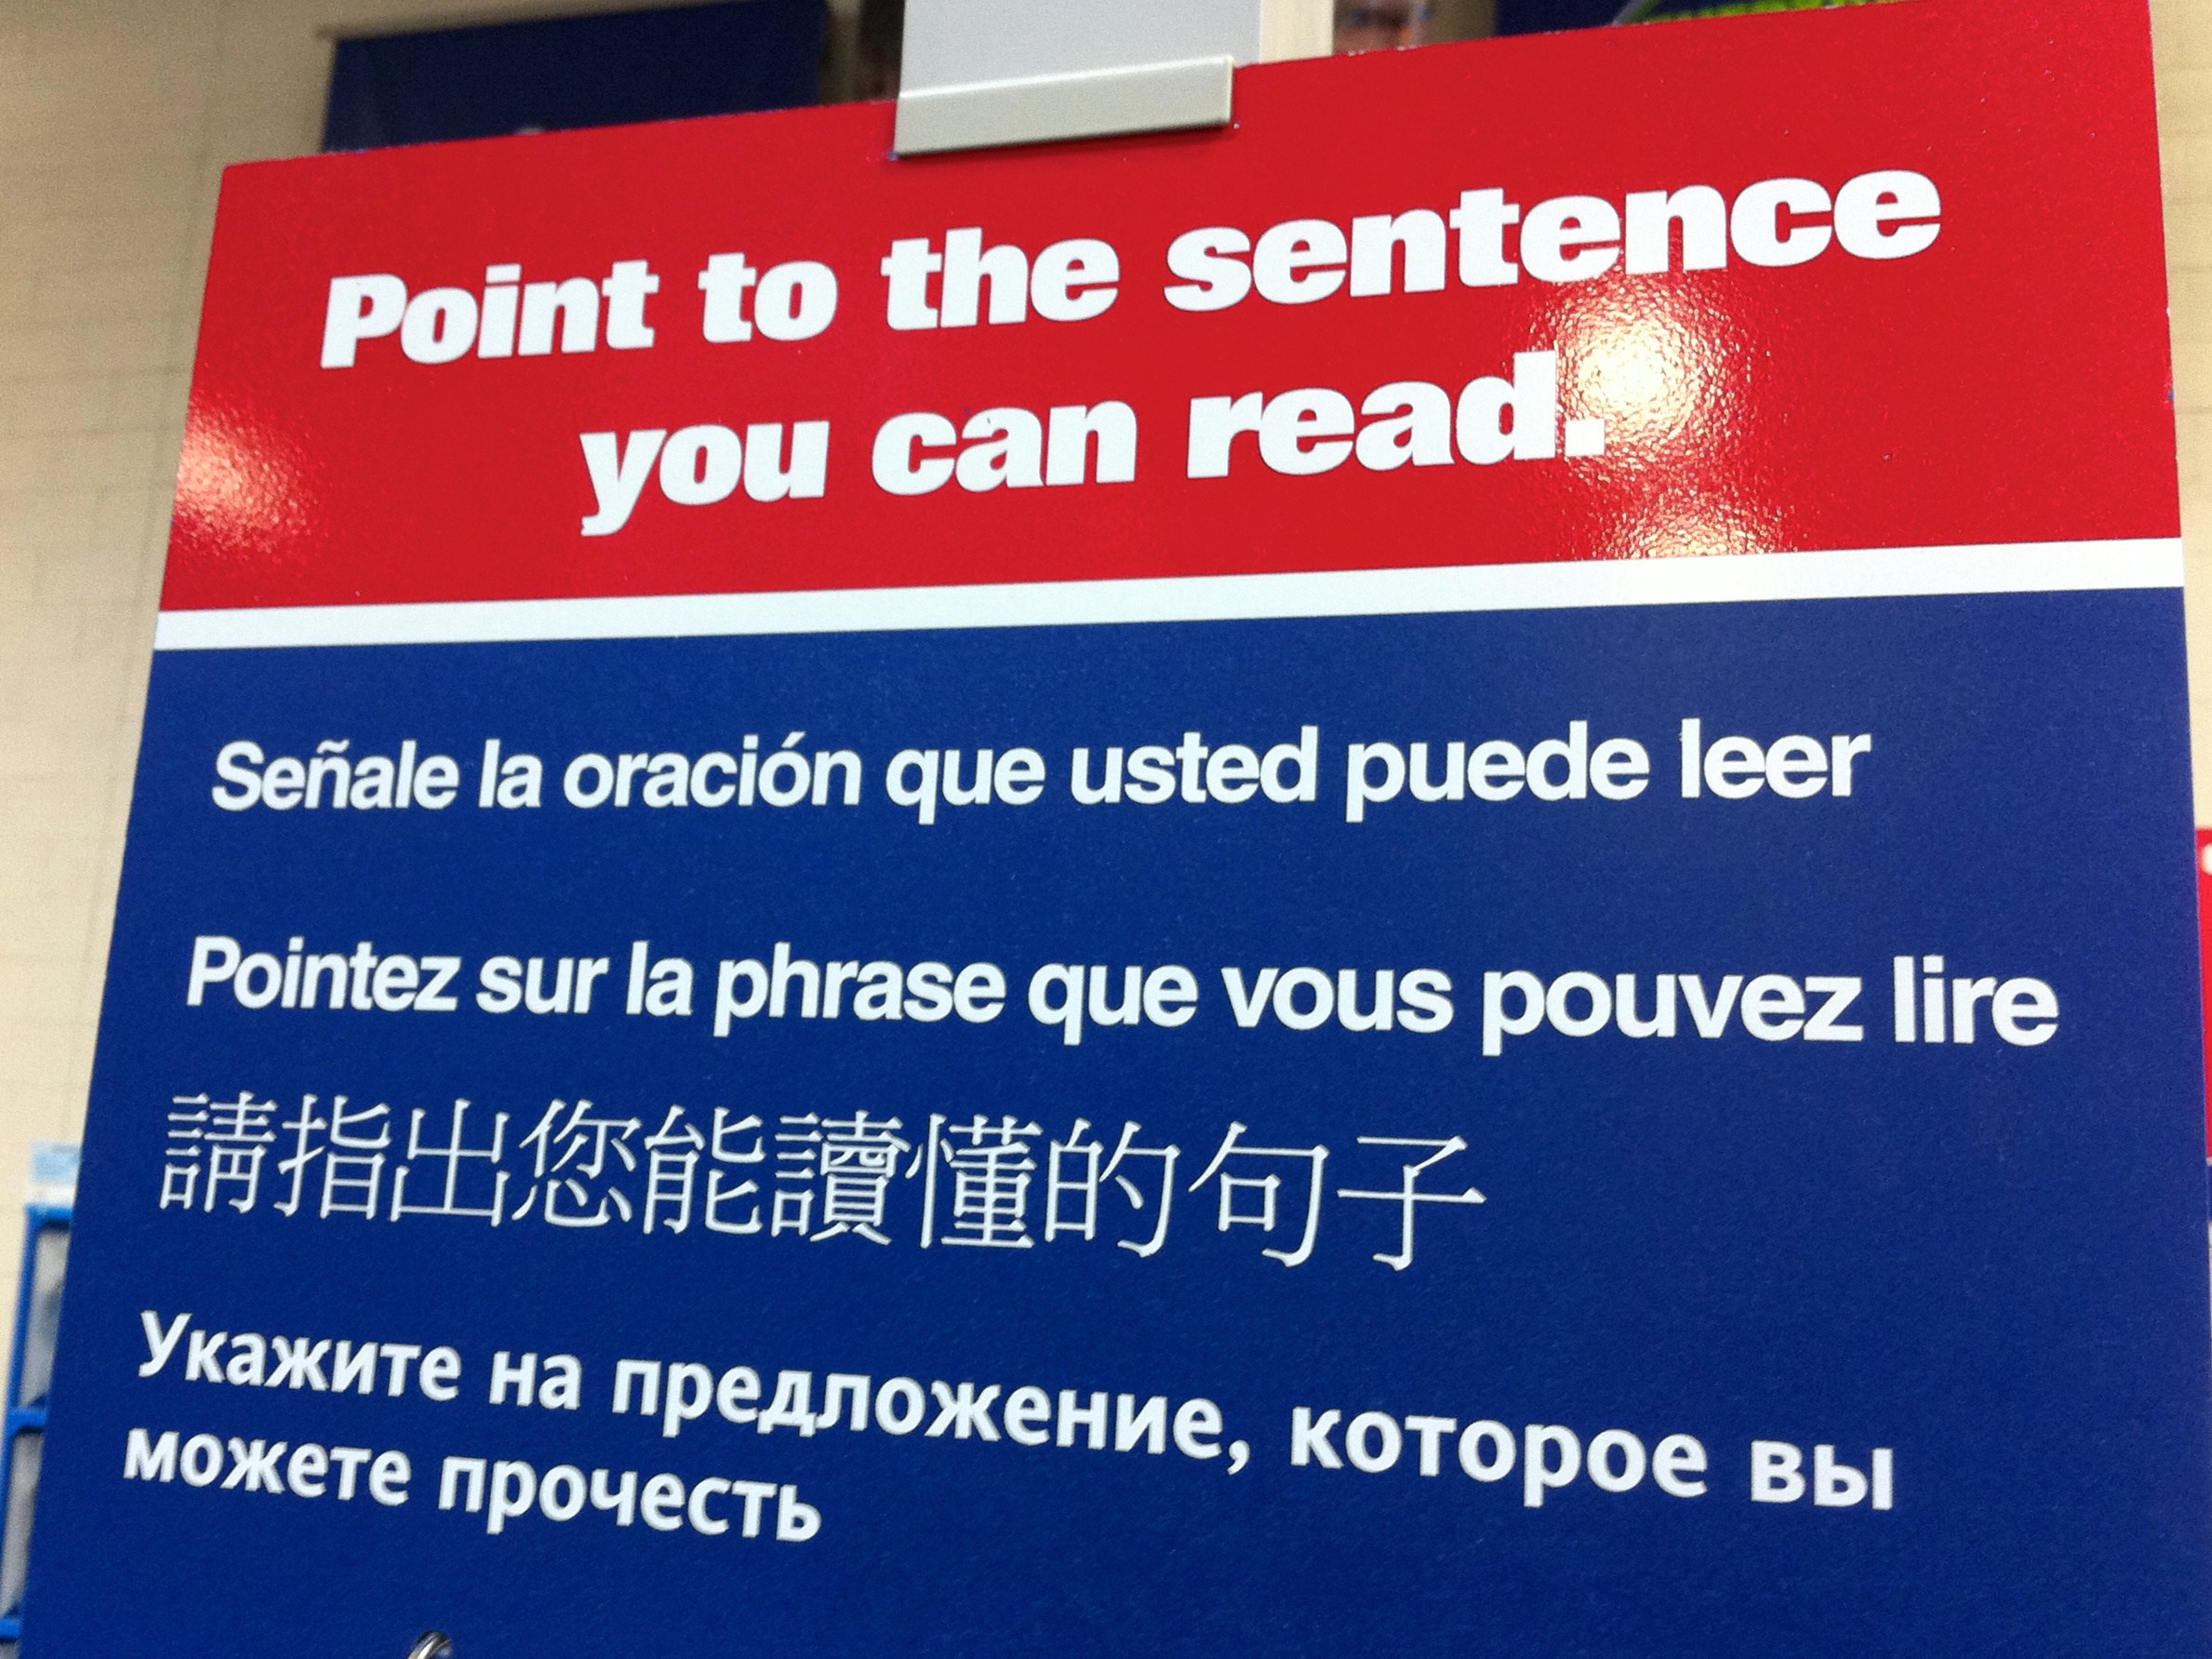
advertising, banner, brand, text, document, presentation